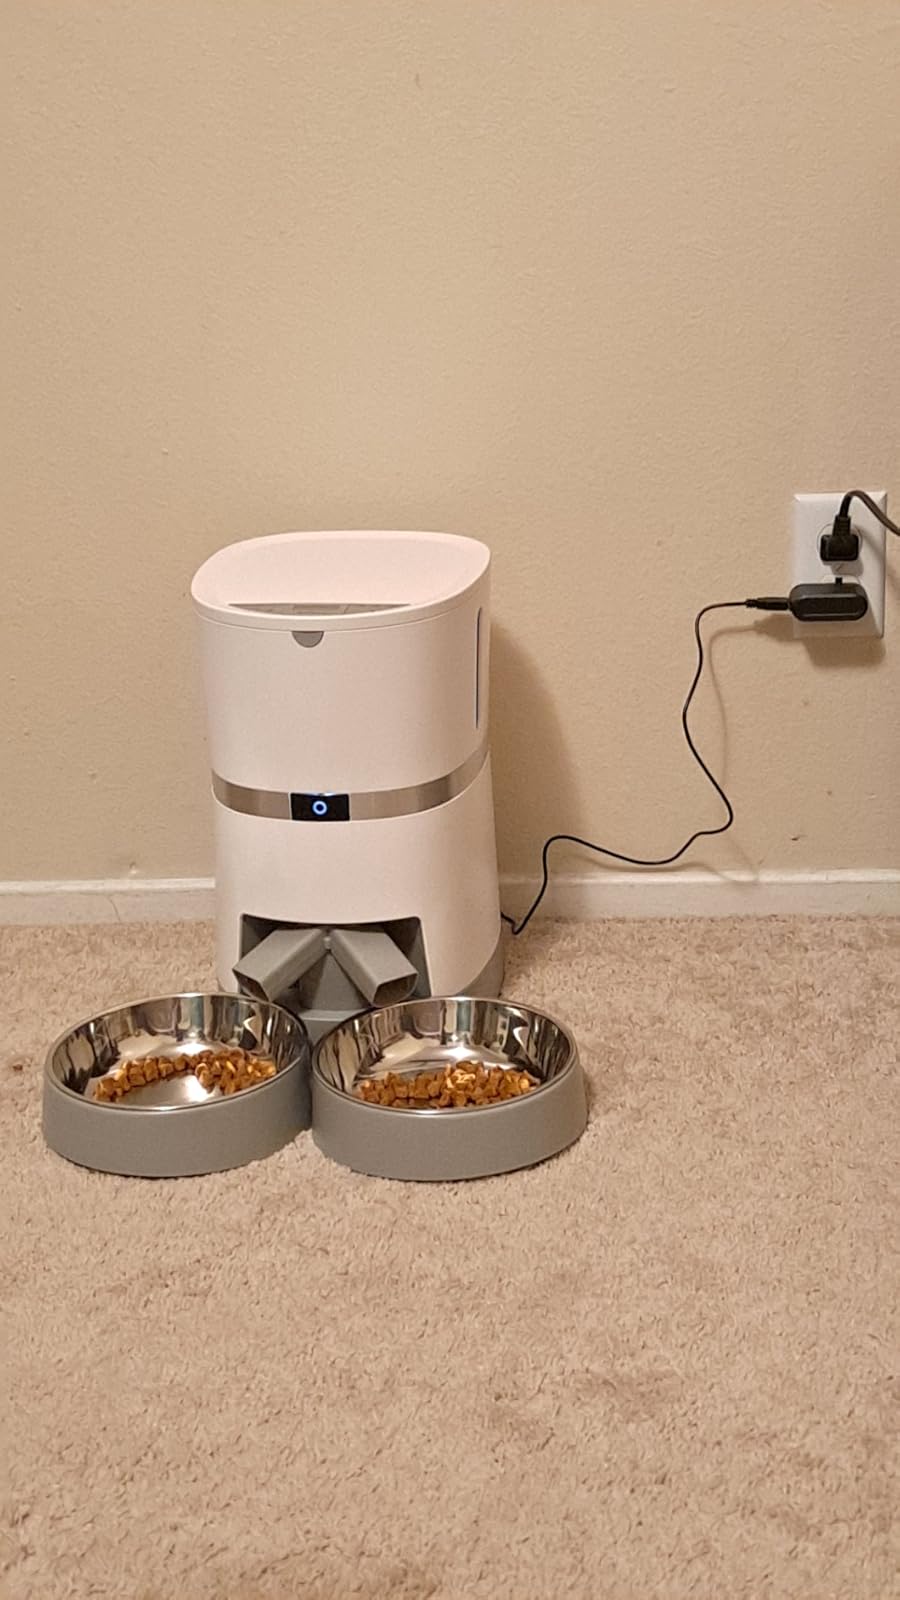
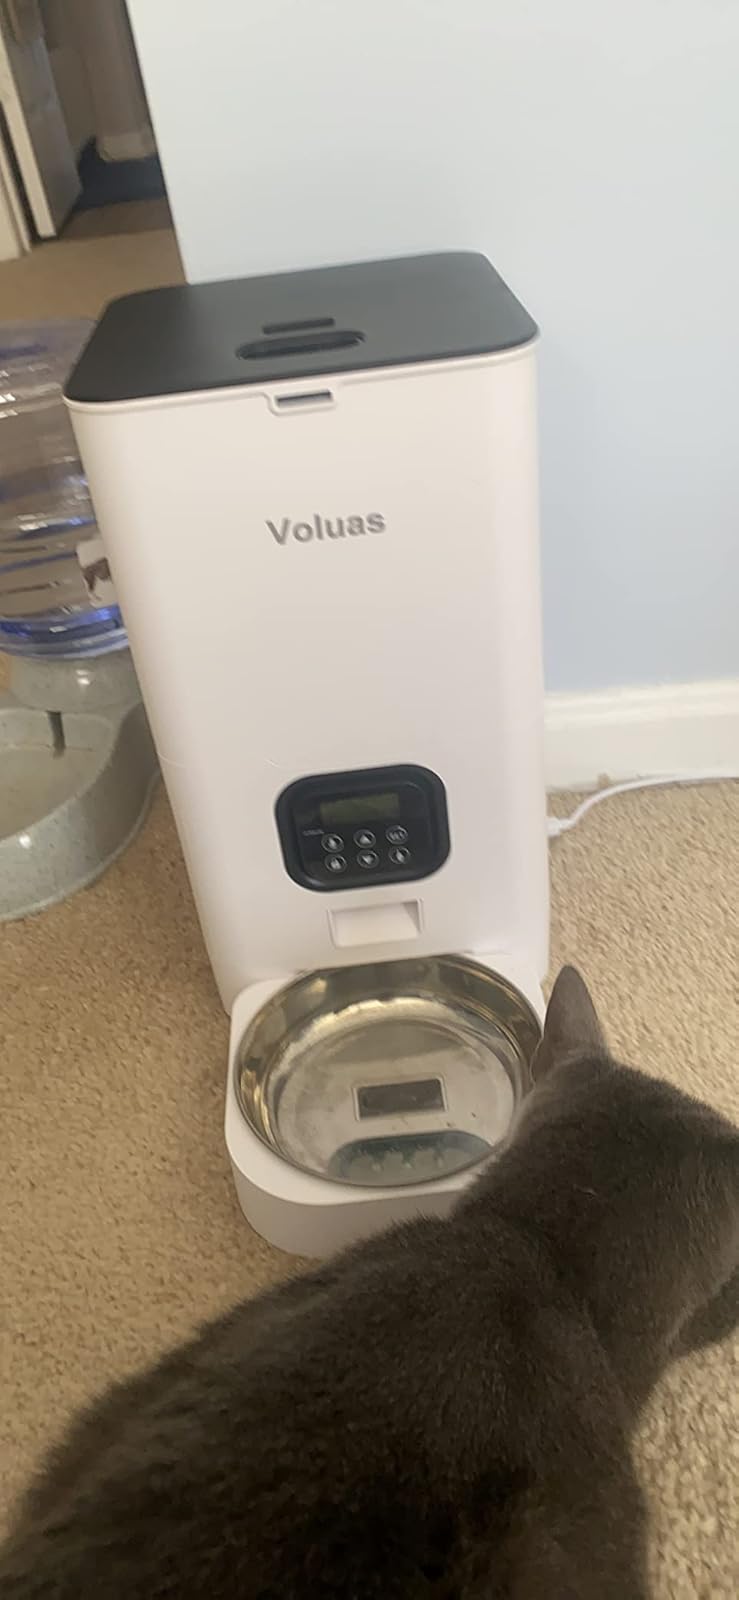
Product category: items_feeder
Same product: no